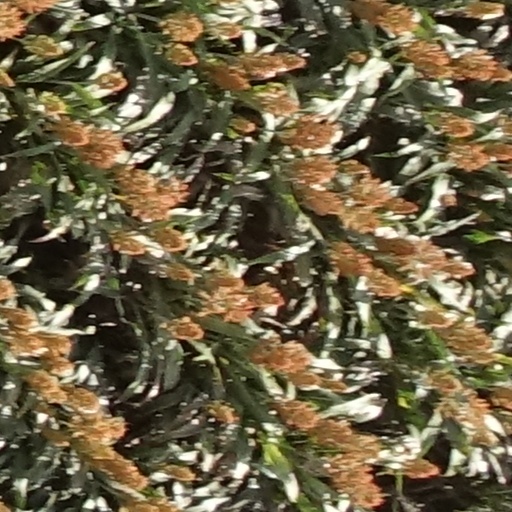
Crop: sorghum